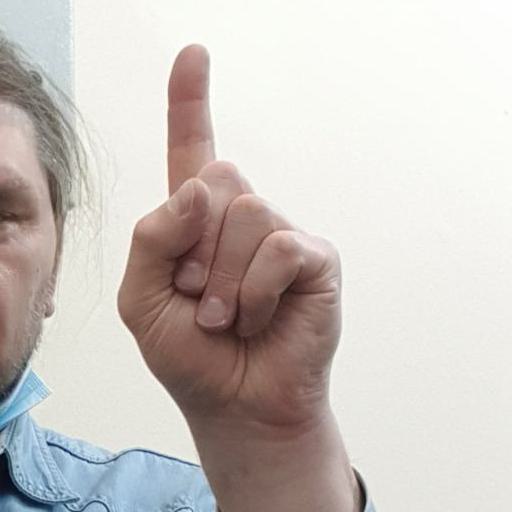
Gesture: one